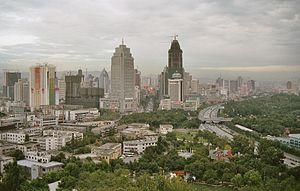
Ürümqi ou Ourumtsi est la capitale de la région autonome ouïghoure du Xinjiang, au nord-ouest de la République populaire de Chine. Elle se trouve au nord du Xinjiang, au pied du versant nord de la montagne Tian Shan.